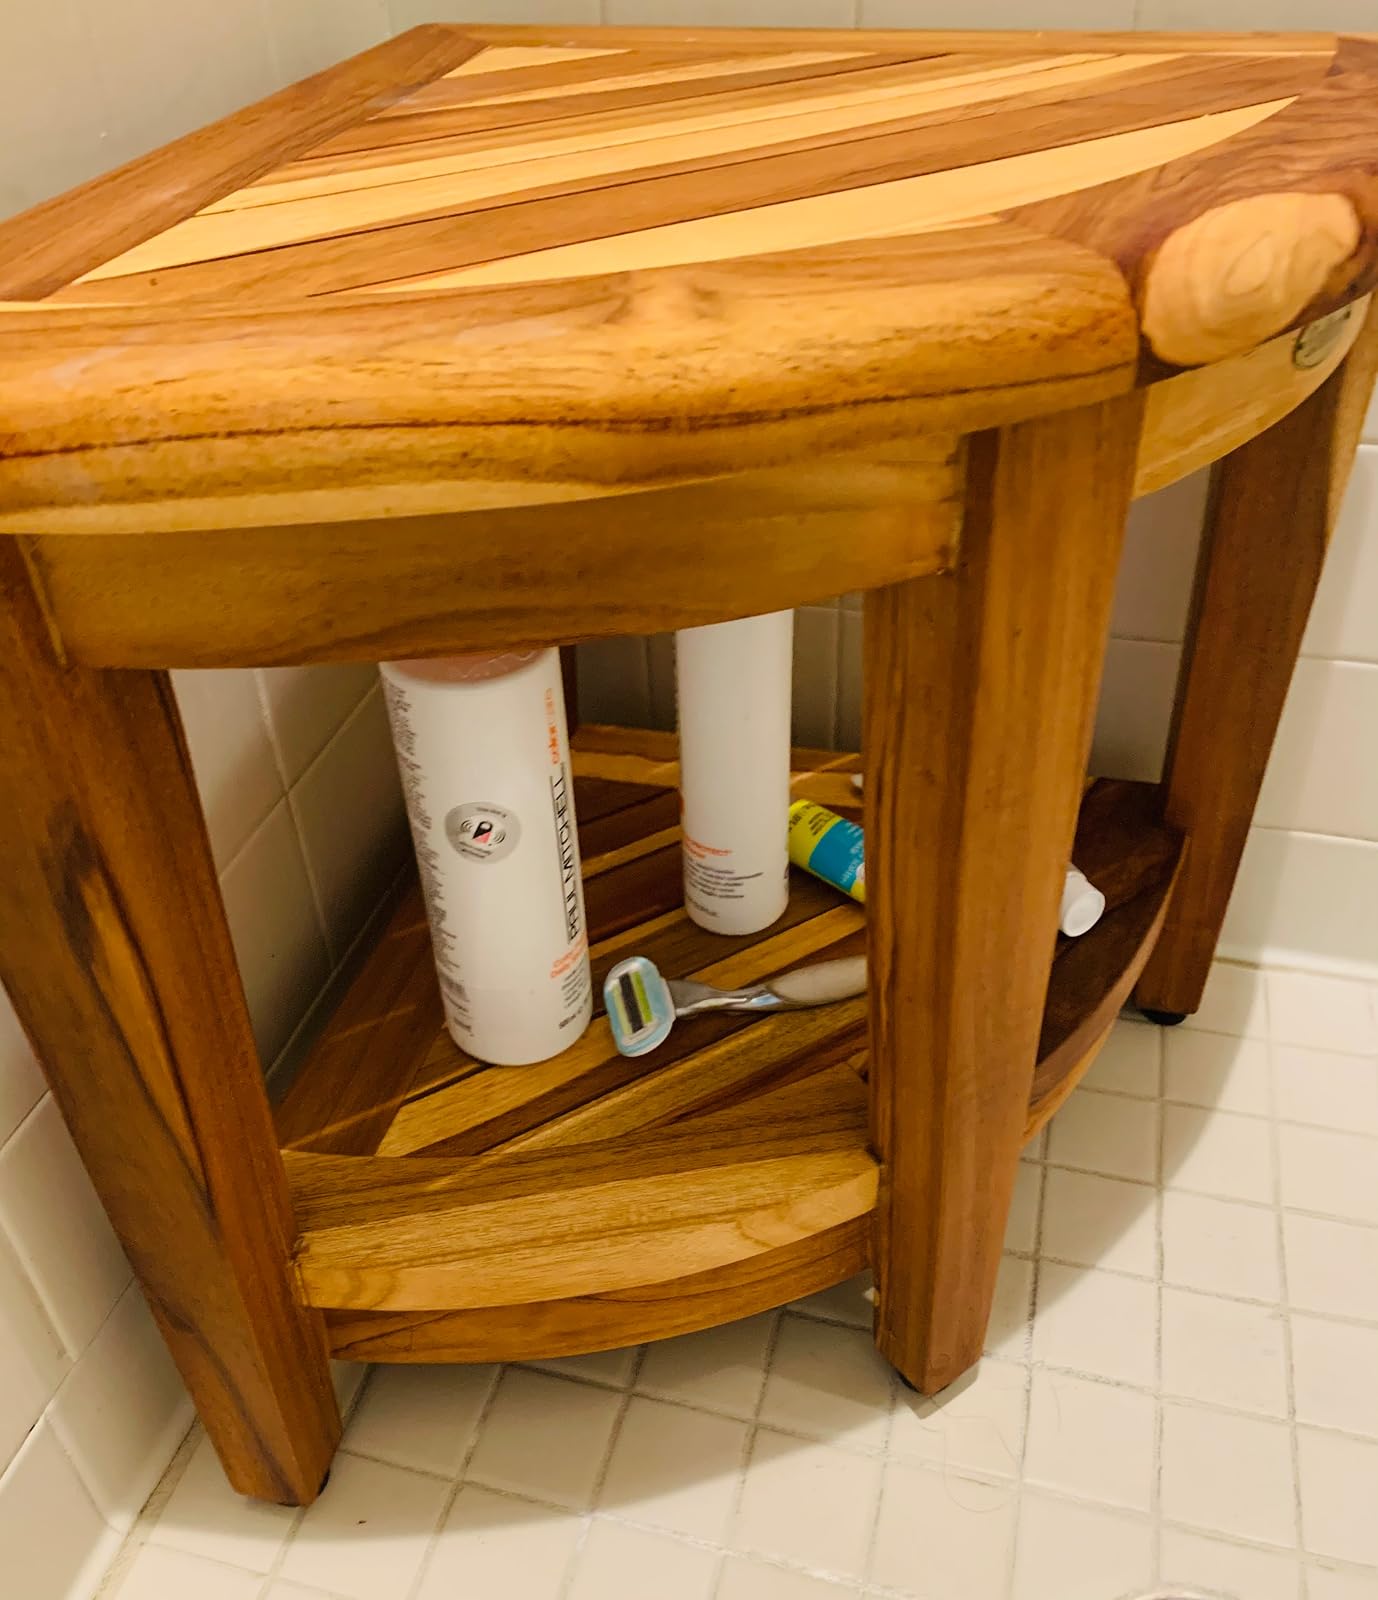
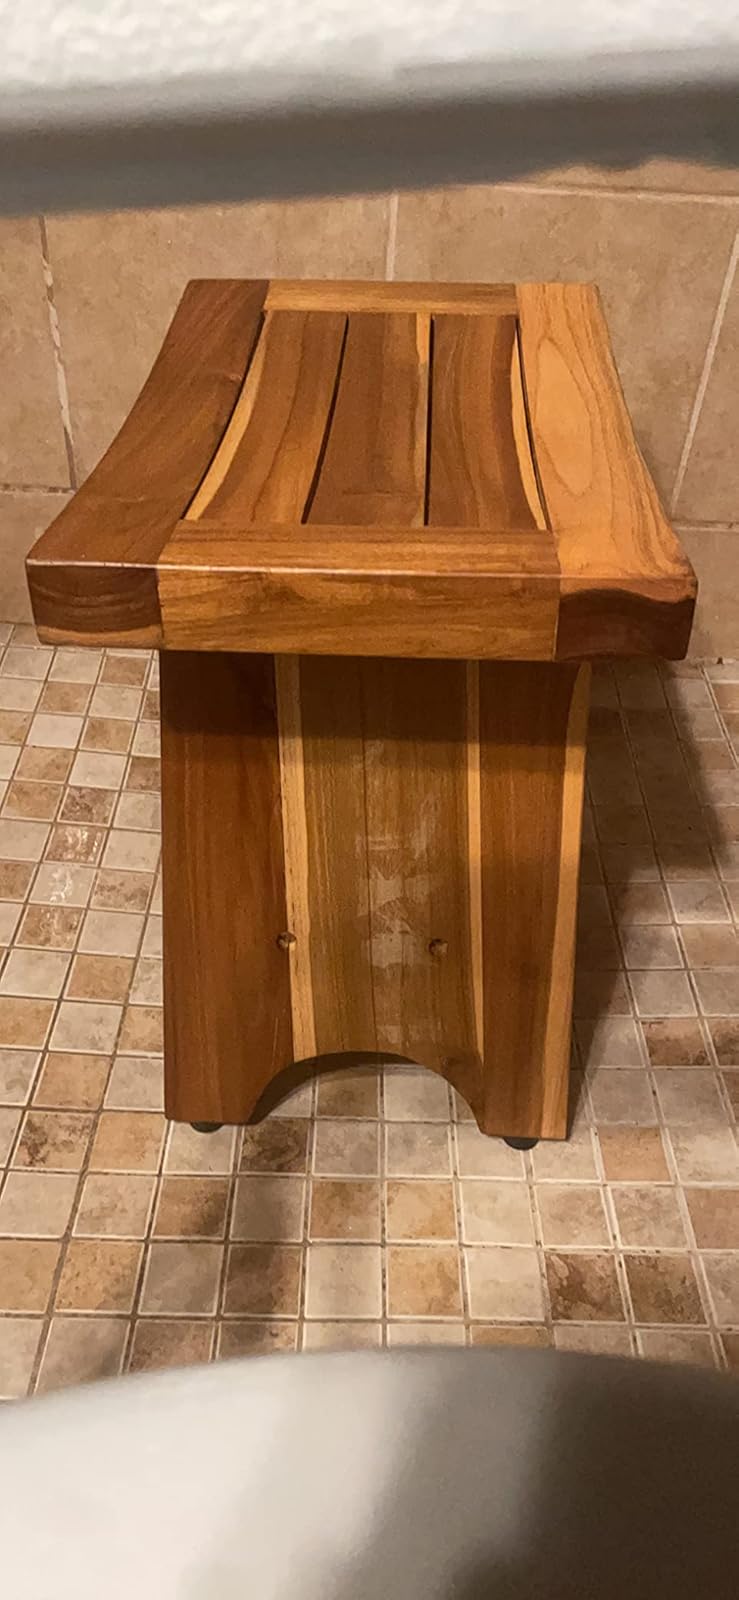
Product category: stool
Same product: no